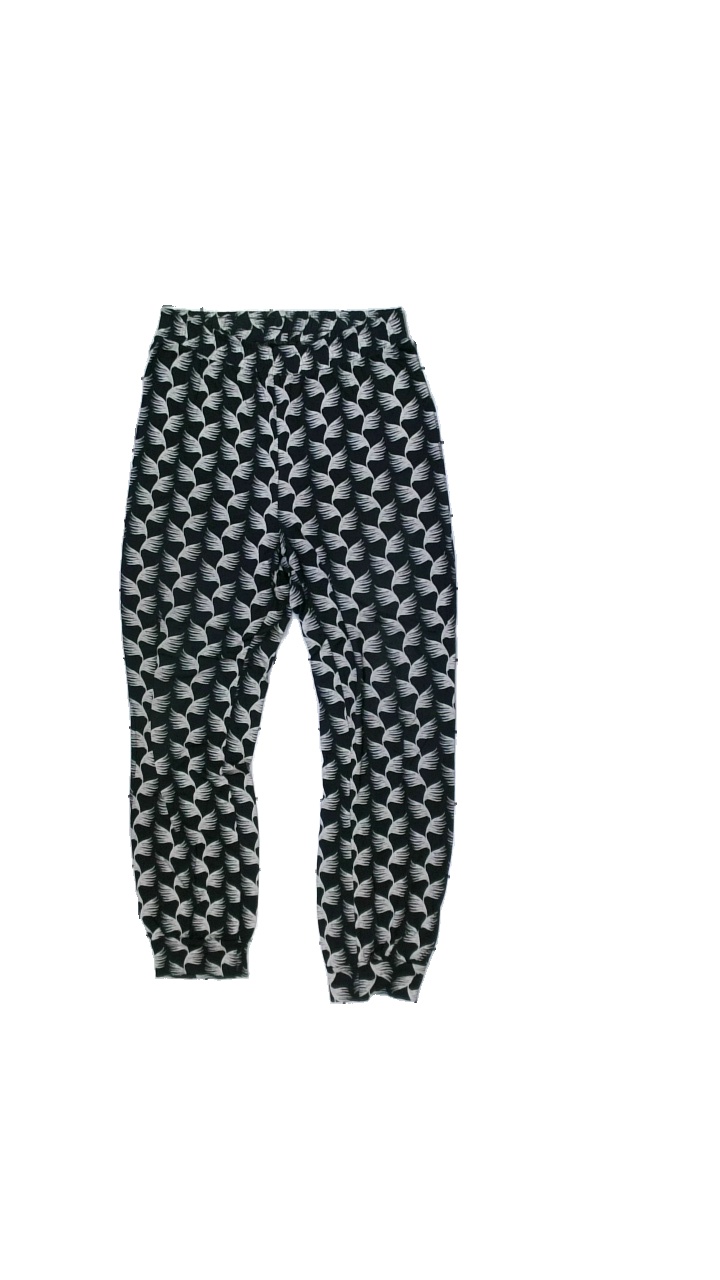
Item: Trousers (Ladies)
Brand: Missing
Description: loose trousers with pattern
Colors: Black, Beige
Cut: Loose
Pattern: Other
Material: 100% Viscose
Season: All
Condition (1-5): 4
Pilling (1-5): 4
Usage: Reuse
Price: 50-100